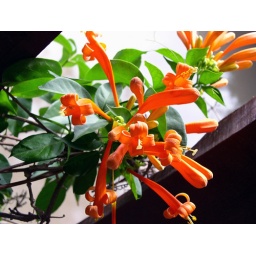
This flower was on the bridge out our safari lodge in the Masai Mara.